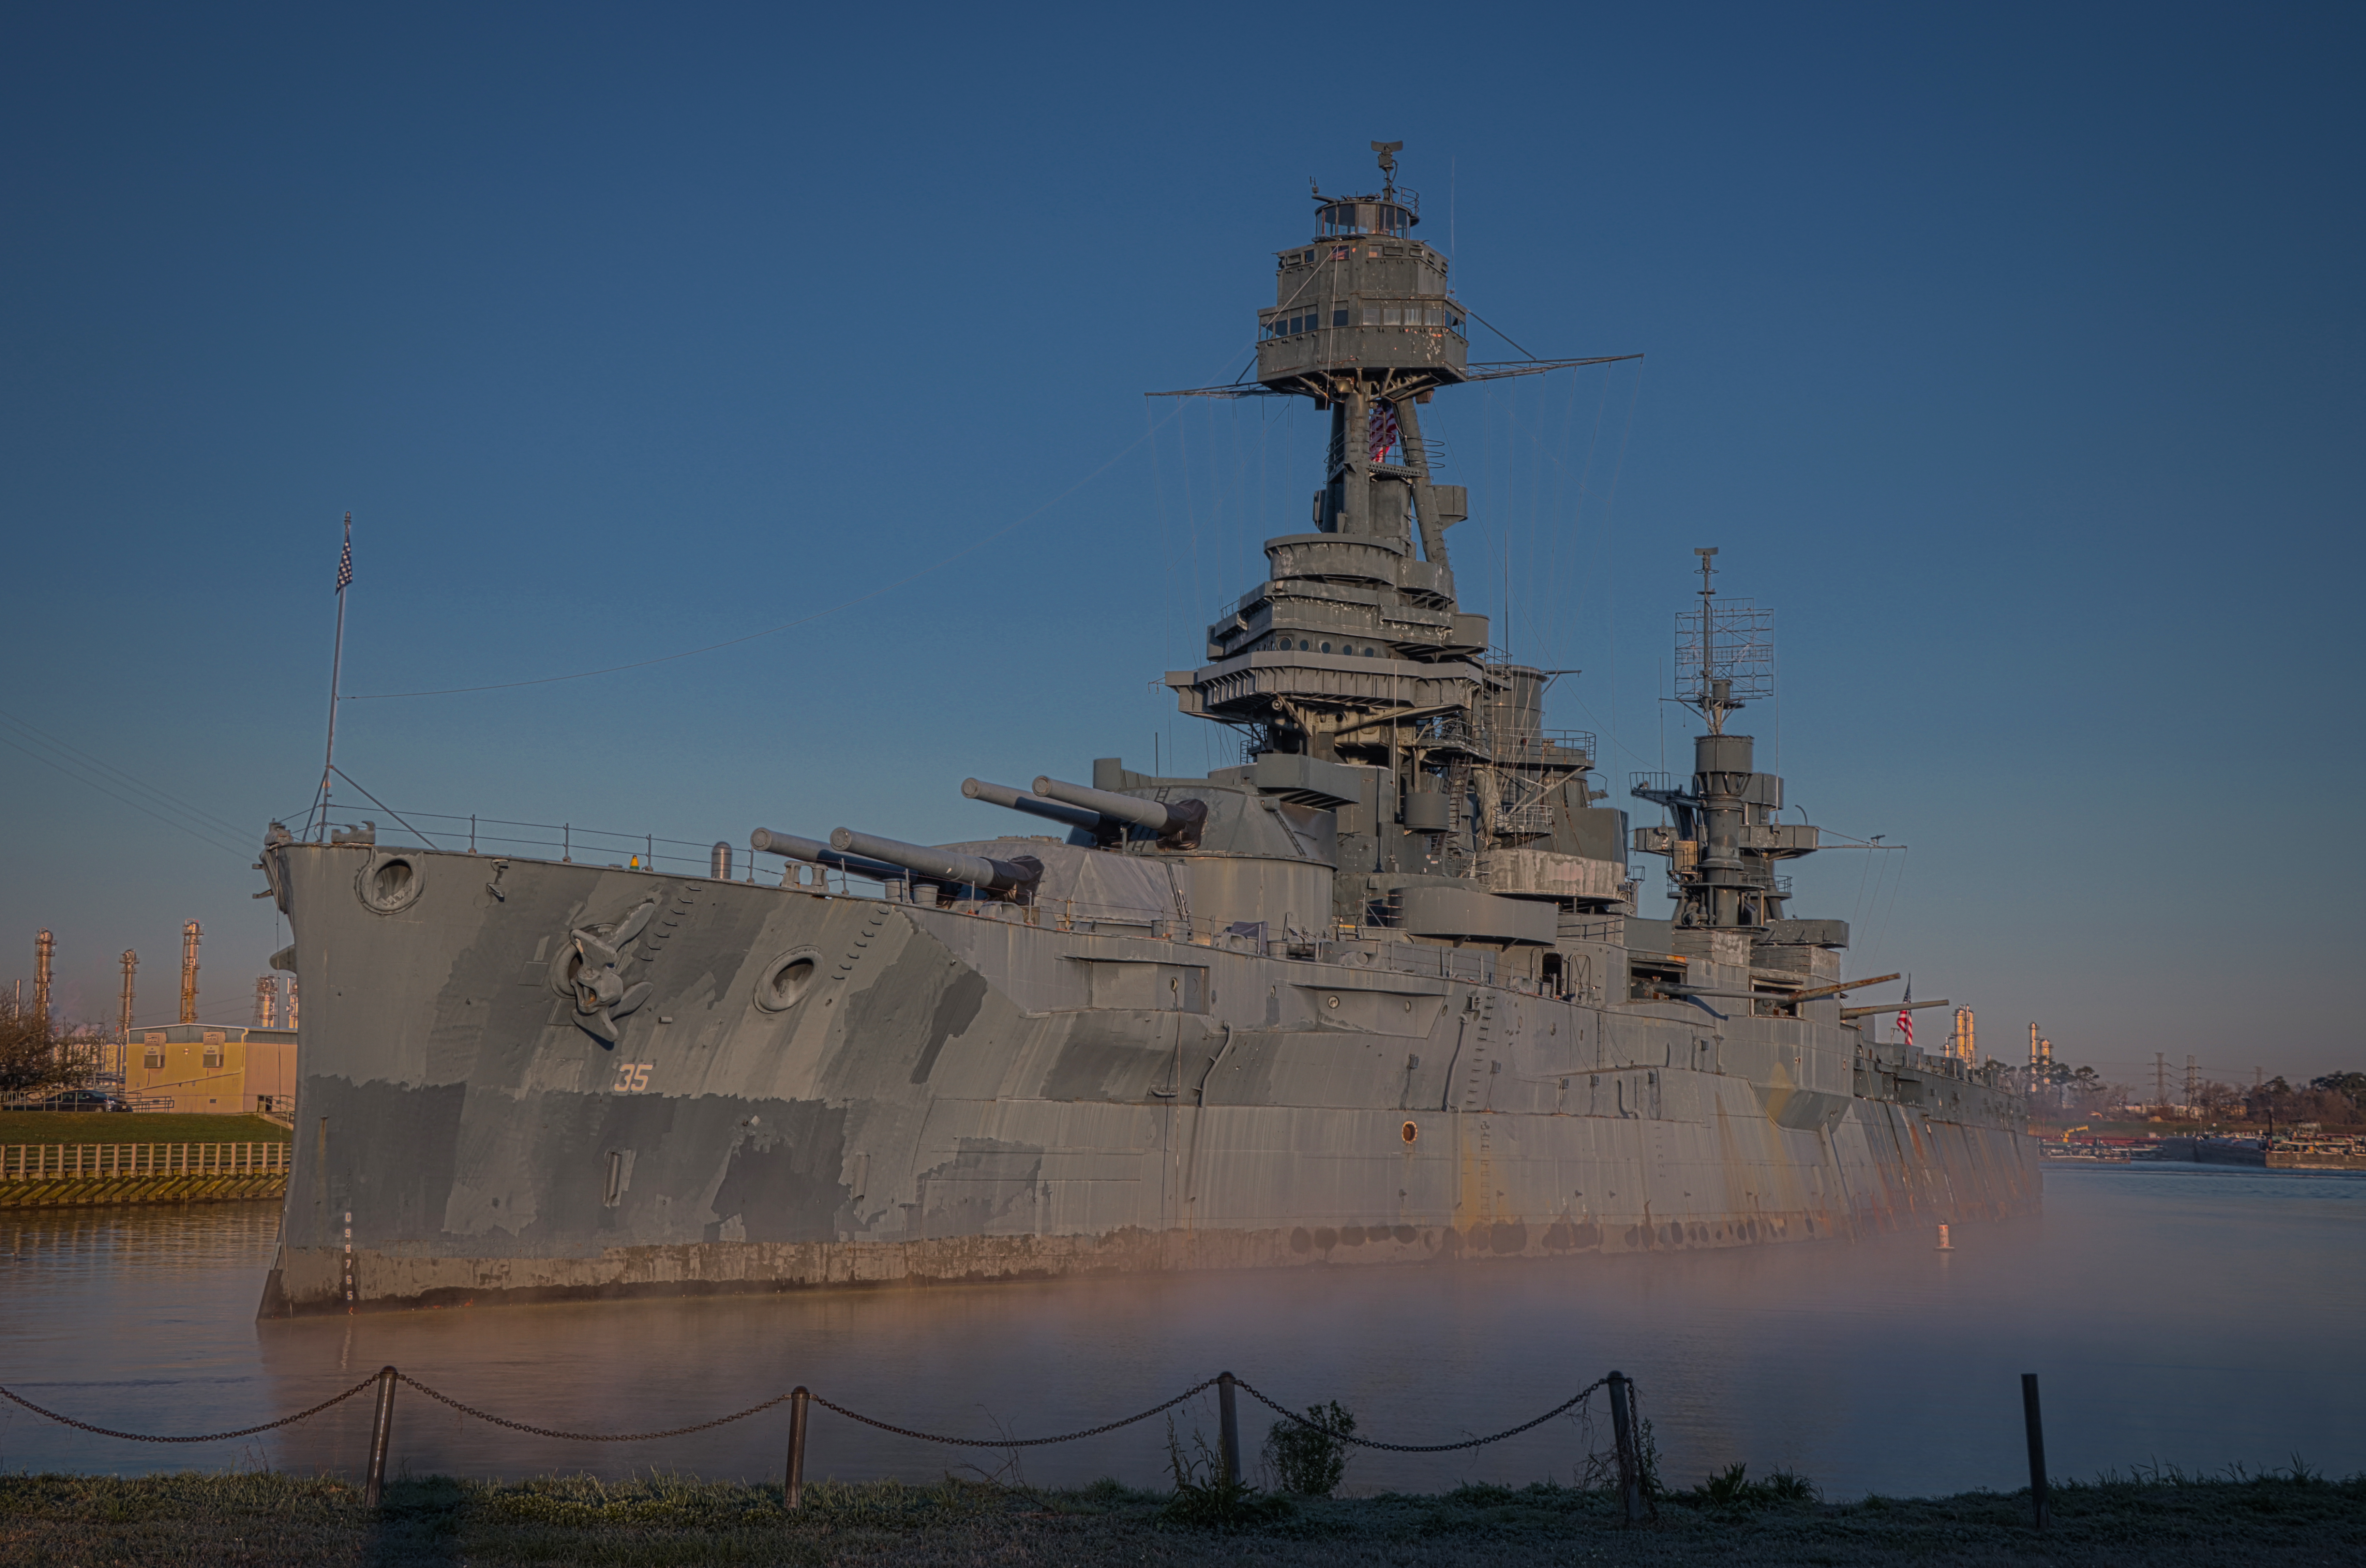
texas, water, sky, outdoors, ship, barge, boat, vehicle, watercraft, naval ship, sculpture, warship, cruiser, navy, plant, art, dreadnought, naval architecture, finial, destroyer, city